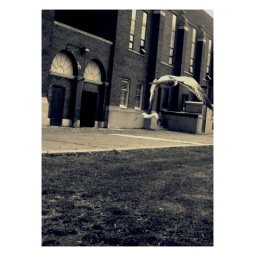
yea birds flying by while i was eating lunch outside freezing my asss off